Petrobangla

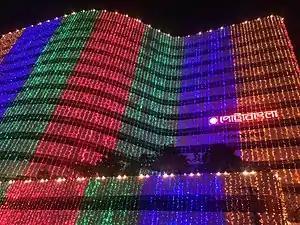
Victory Day celebration by PetroBangla

Petrobangla was founded in 1985 (Notification of Ordinance-21 in April 11 1985) by merging two government organizations Bangladesh Oil & Gas Corporation (BOGC) and Bangladesh Mineral Exploration and Development Corporation (BMEDC) into Bangladesh Oil, Gas and Mineral Corporation(BOGMC). To import liquefied natural gas, Petrobangla signed an agreement with Gunvor Singapore in 2018. In September 2019, QatarEnergy LNG delivered the first cargo of liquefied natural gas from a Q-Flex vessel to Petrobangla's Floating Storage and Regasification Unit off Bangladesh. In January 2020, Petrobangla and Russia's Gazprom signed a Memorandum of Understanding for strategic cooperation.